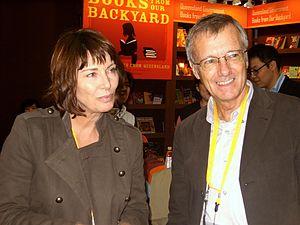
La maison d'édition australienne Lonely Planet [ˈləʊnli ˈplænət] est un éditeur de guides de voyages. Fondé par un couple anglo-irlandais en 1972, Lonely Planet est longtemps resté un éditeur indépendant jusqu'à son rachat en 2007 par la BBC. Le guide a été revendu en mars 2013 à l'entreprise américaine NC2 Media, spécialiste de l'édition numérique.